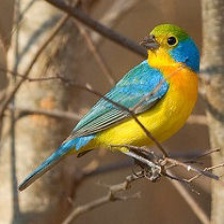
Species: ORANGE BRESTED BUNTING
Scientific name: PASSERINA LECLANCHERII
ImageNet parent category: indigo_bunting